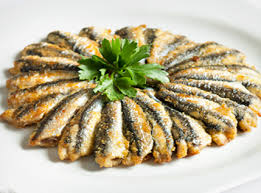
Yemek: hamsi